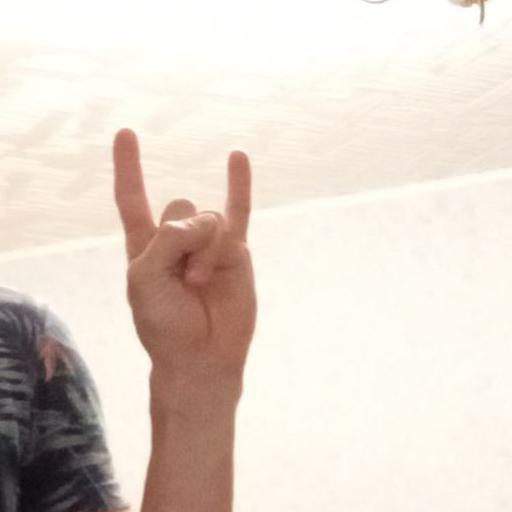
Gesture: rock